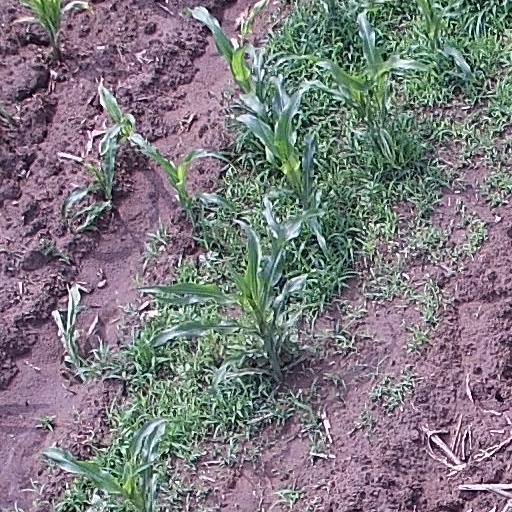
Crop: maize; corn